Bakers Dolphin

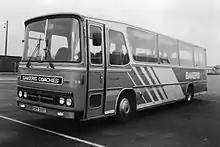
Caetano bodied Bedford YMT in Weston-super-Mare in November 1986

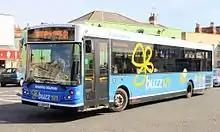
Bakers Dolphin MCV Evolution bodied MAN 14.240 at Weston-super-Mare station in August 2012

In 1889, Charles Baker established a business with a pony chair for hire in Weston-super-Mare. The business expanded and in the early 1900s, Baker won a contract from the Royal Mail to deliver mail to the Cheddar Valley. Horses and carriages were also provided to funeral directors. With the outbreak of World War I, most of Baker's horses were commandeered by the British Army.